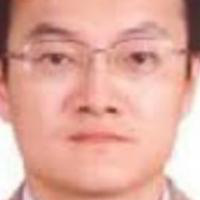
Age group: age 31-40